Khui

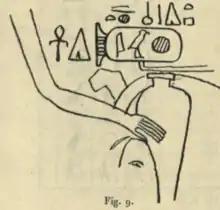
Relief fragment with the cartouche of Khui from a mastaba in Dara

Khui was an ancient Egyptian king and/or nomarch during the early First Intermediate Period. Khui may have belonged to the Eighth Dynasty of Egypt, as Jürgen Beckerath has proposed, or he may instead have been a provincial nomarch who proclaimed himself king.